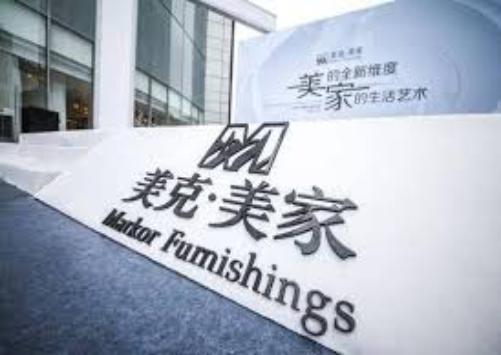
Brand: markor furnishings
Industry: Necessities